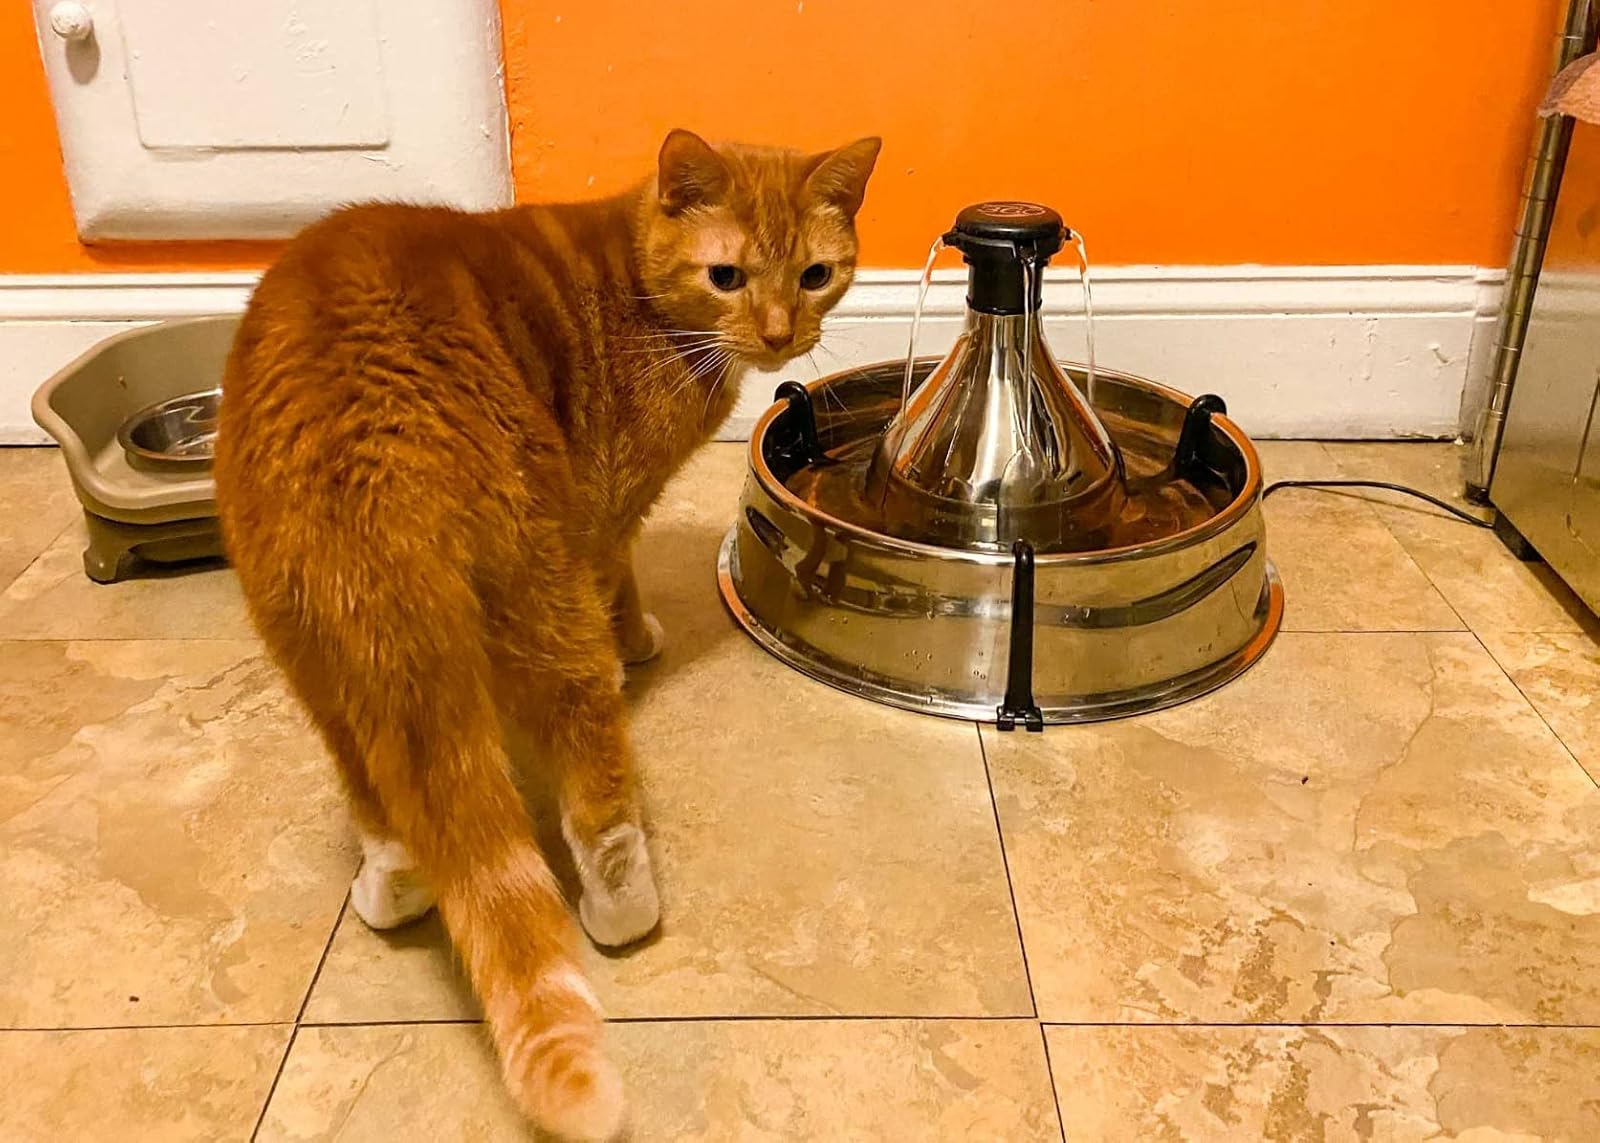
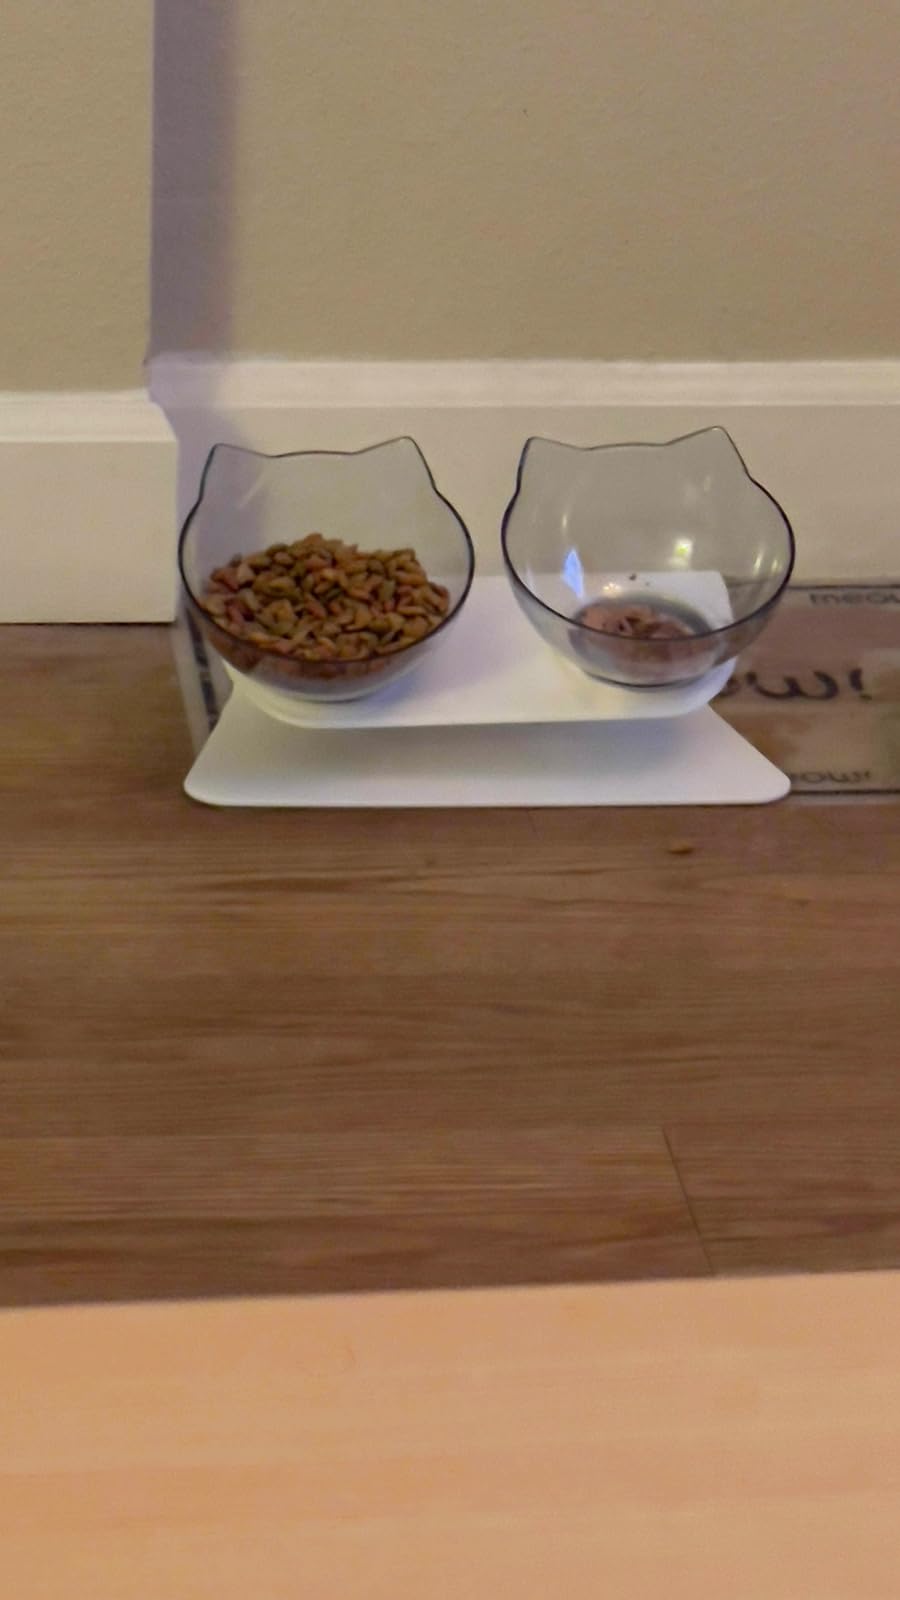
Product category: items_bowl
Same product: no